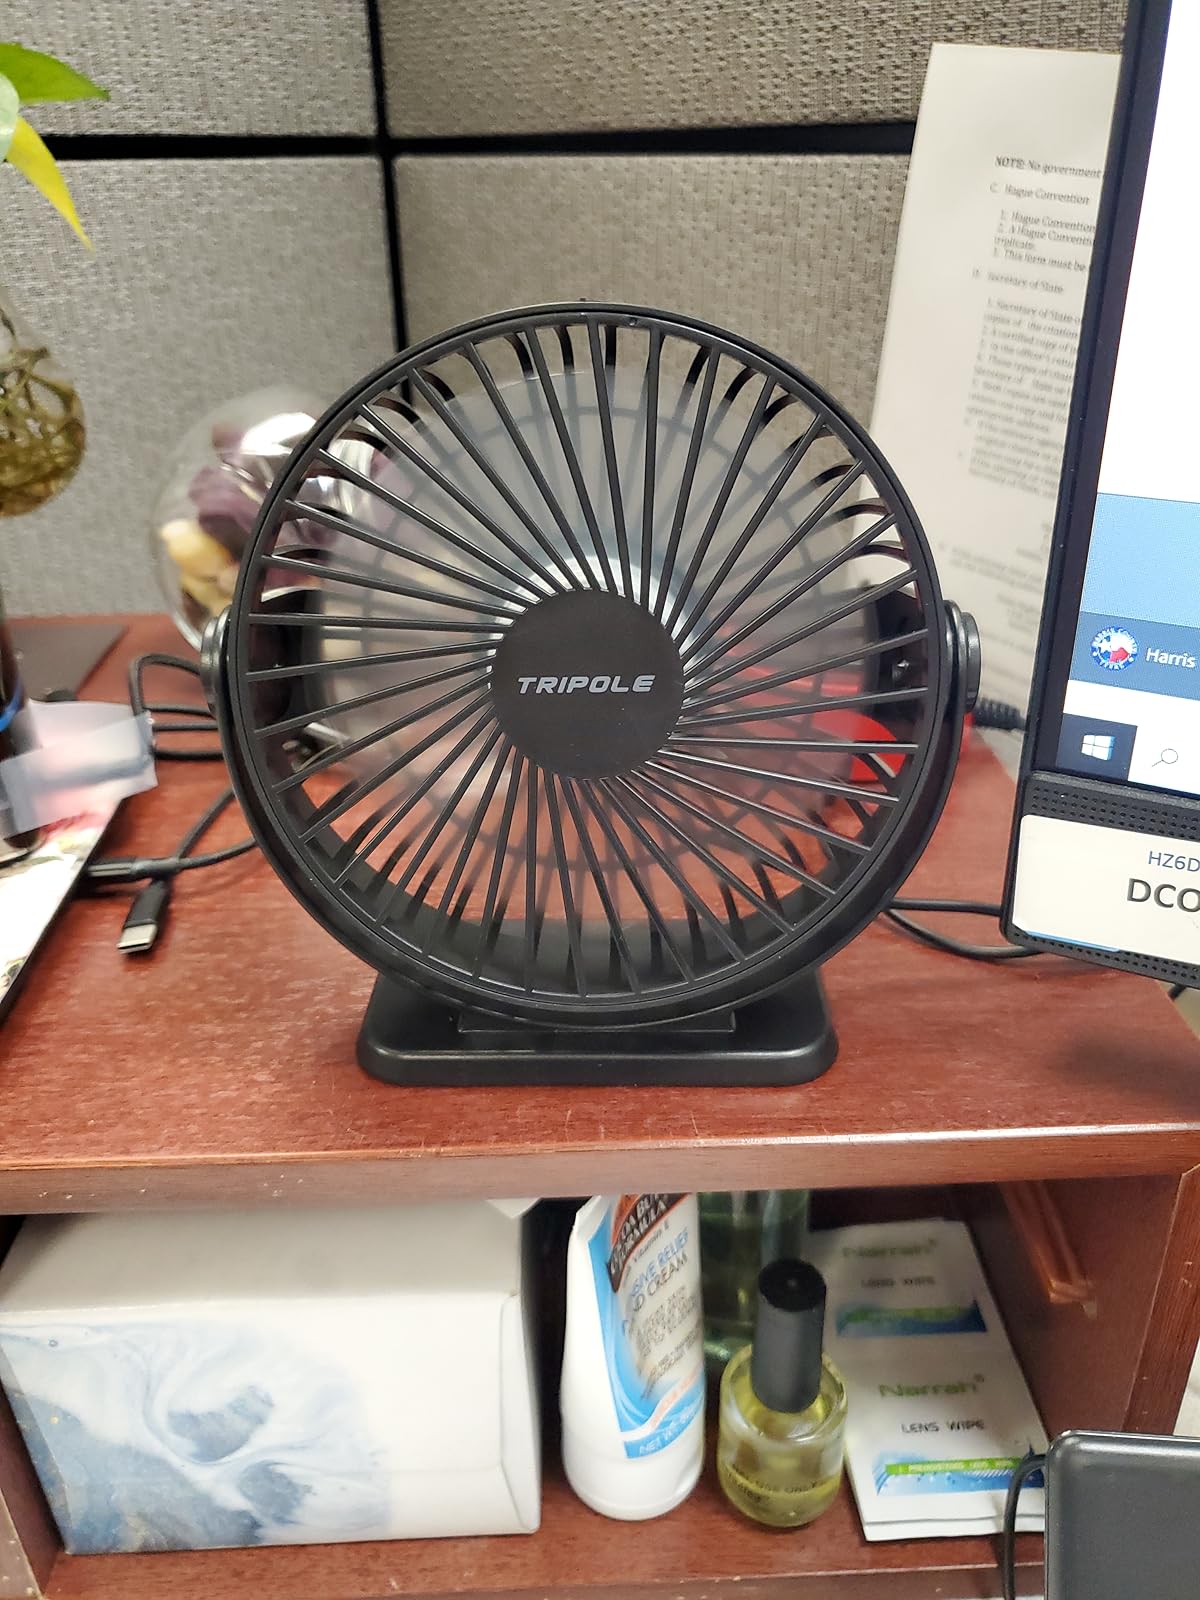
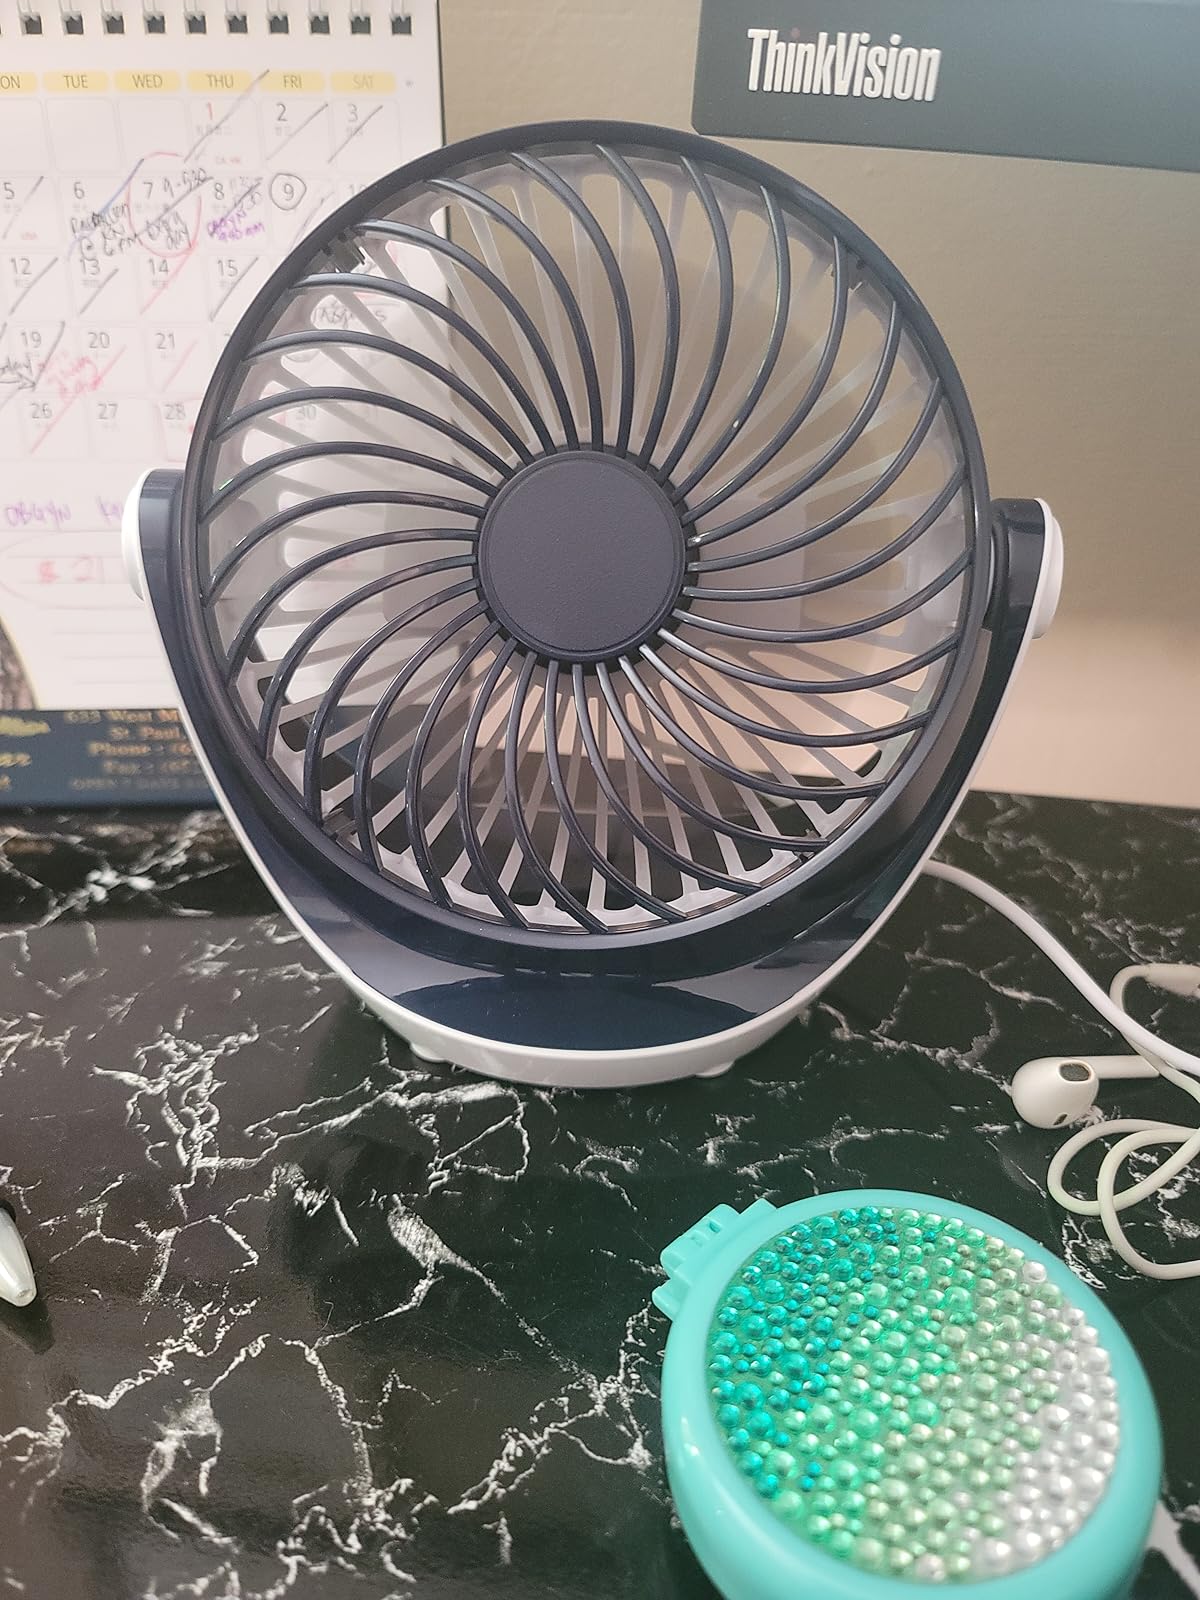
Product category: fan
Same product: no